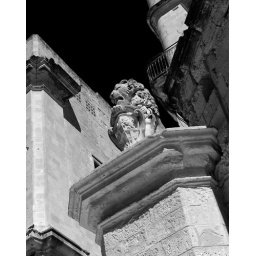
A stone lion in Valletta, Malta